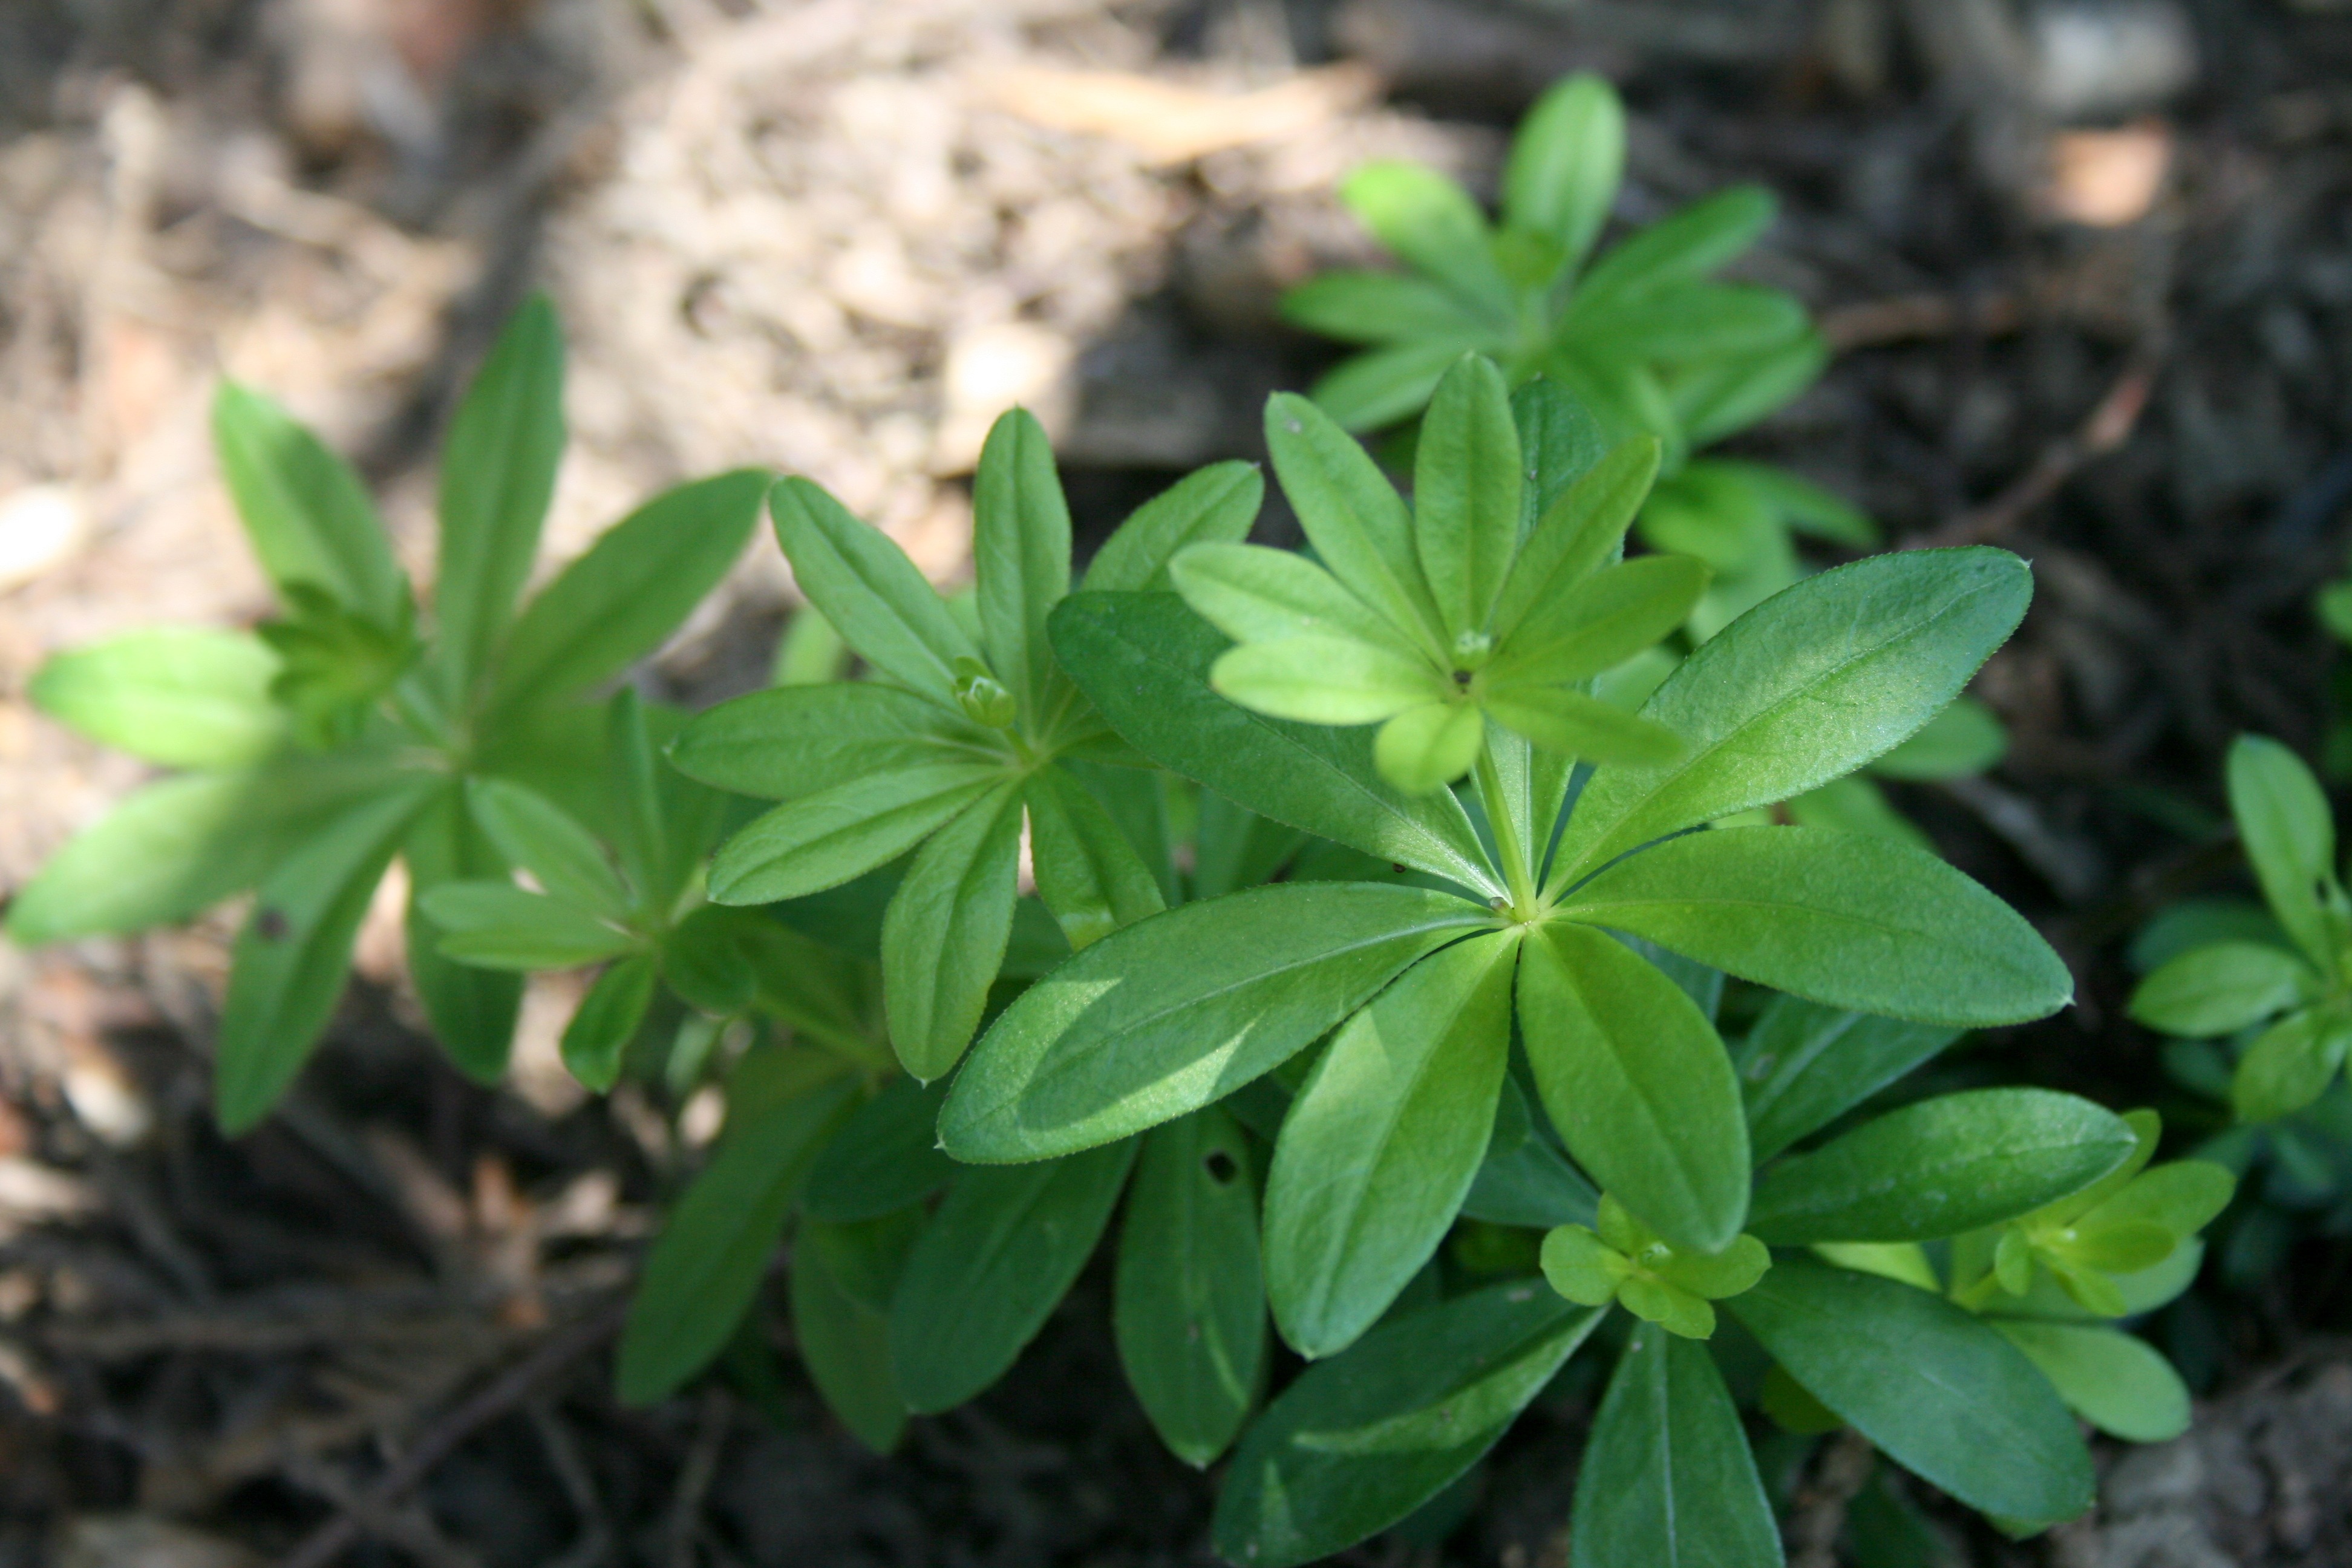
forest, plant, leaf, flower, green, spice, herb, produce, flora, wildflower, shrub, herbs, flowering plant, woodruff, subshrub, land plant, sweetscented bedstraw, common tormentil, madder family